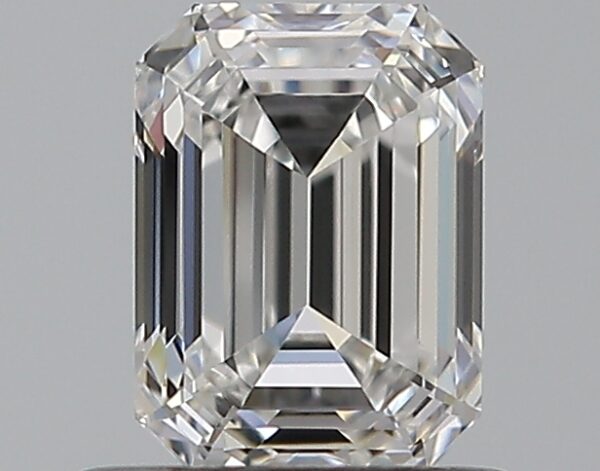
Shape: emerald
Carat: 0.7
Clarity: VS1
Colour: F
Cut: EX
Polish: EX
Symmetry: VG
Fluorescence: N
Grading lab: GIA
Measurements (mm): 5.79 x 4.25 x 2.9